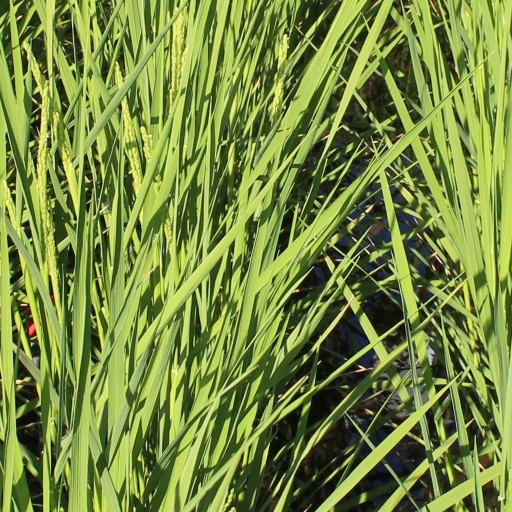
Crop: rice